Katie McCabe

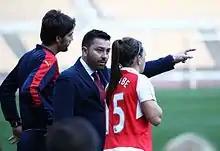
McCabe making her Arsenal debut in February 2016

In December 2015 she signed for London club Arsenal, rejecting competing offers from Glasgow City, Chelsea, and Manchester City.